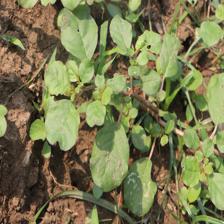
Label: BroadLeafWeed